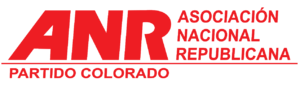
L'Association nationale républicaine - Parti colorado, ou simplement Parti colorado, est un parti politique conservateur paraguayen, membre de l'Union des partis latino-américains.